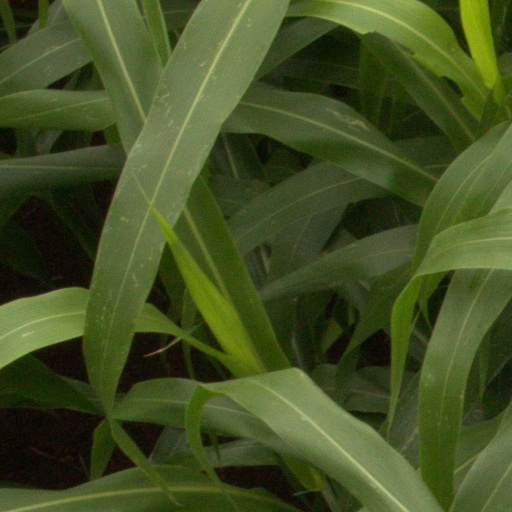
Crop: sorghum